Edward Hamlin (fiction writer)

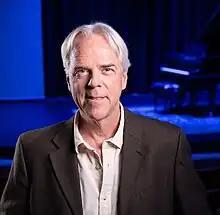
Edward Hamlin (2023).

A New York native, Hamlin spent his formative years in Chicago, Illinois and currently resides outside Boulder, Colorado. He received an A.B. with Special Honors from the University of Chicago in 1981 and was inducted into Phi Beta Kappa society in 1980. Hamlin did graduate work toward a PhD in Buddhist Studies at the University of Michigan from 1983 to 1984.